Kevin Magnussen

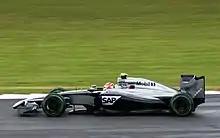
Magnussen at the 2014 British Grand Prix

Magnussen would drive for McLaren for the season, replacing Sergio Pérez. In line with a new rule introduced for the 2014 season requiring drivers to choose a car number to use during their Formula One career, Magnussen raced with number 20 as this was the number he had on his DAMS car in 2013 when he won the Formula Renault 3.5 championship.